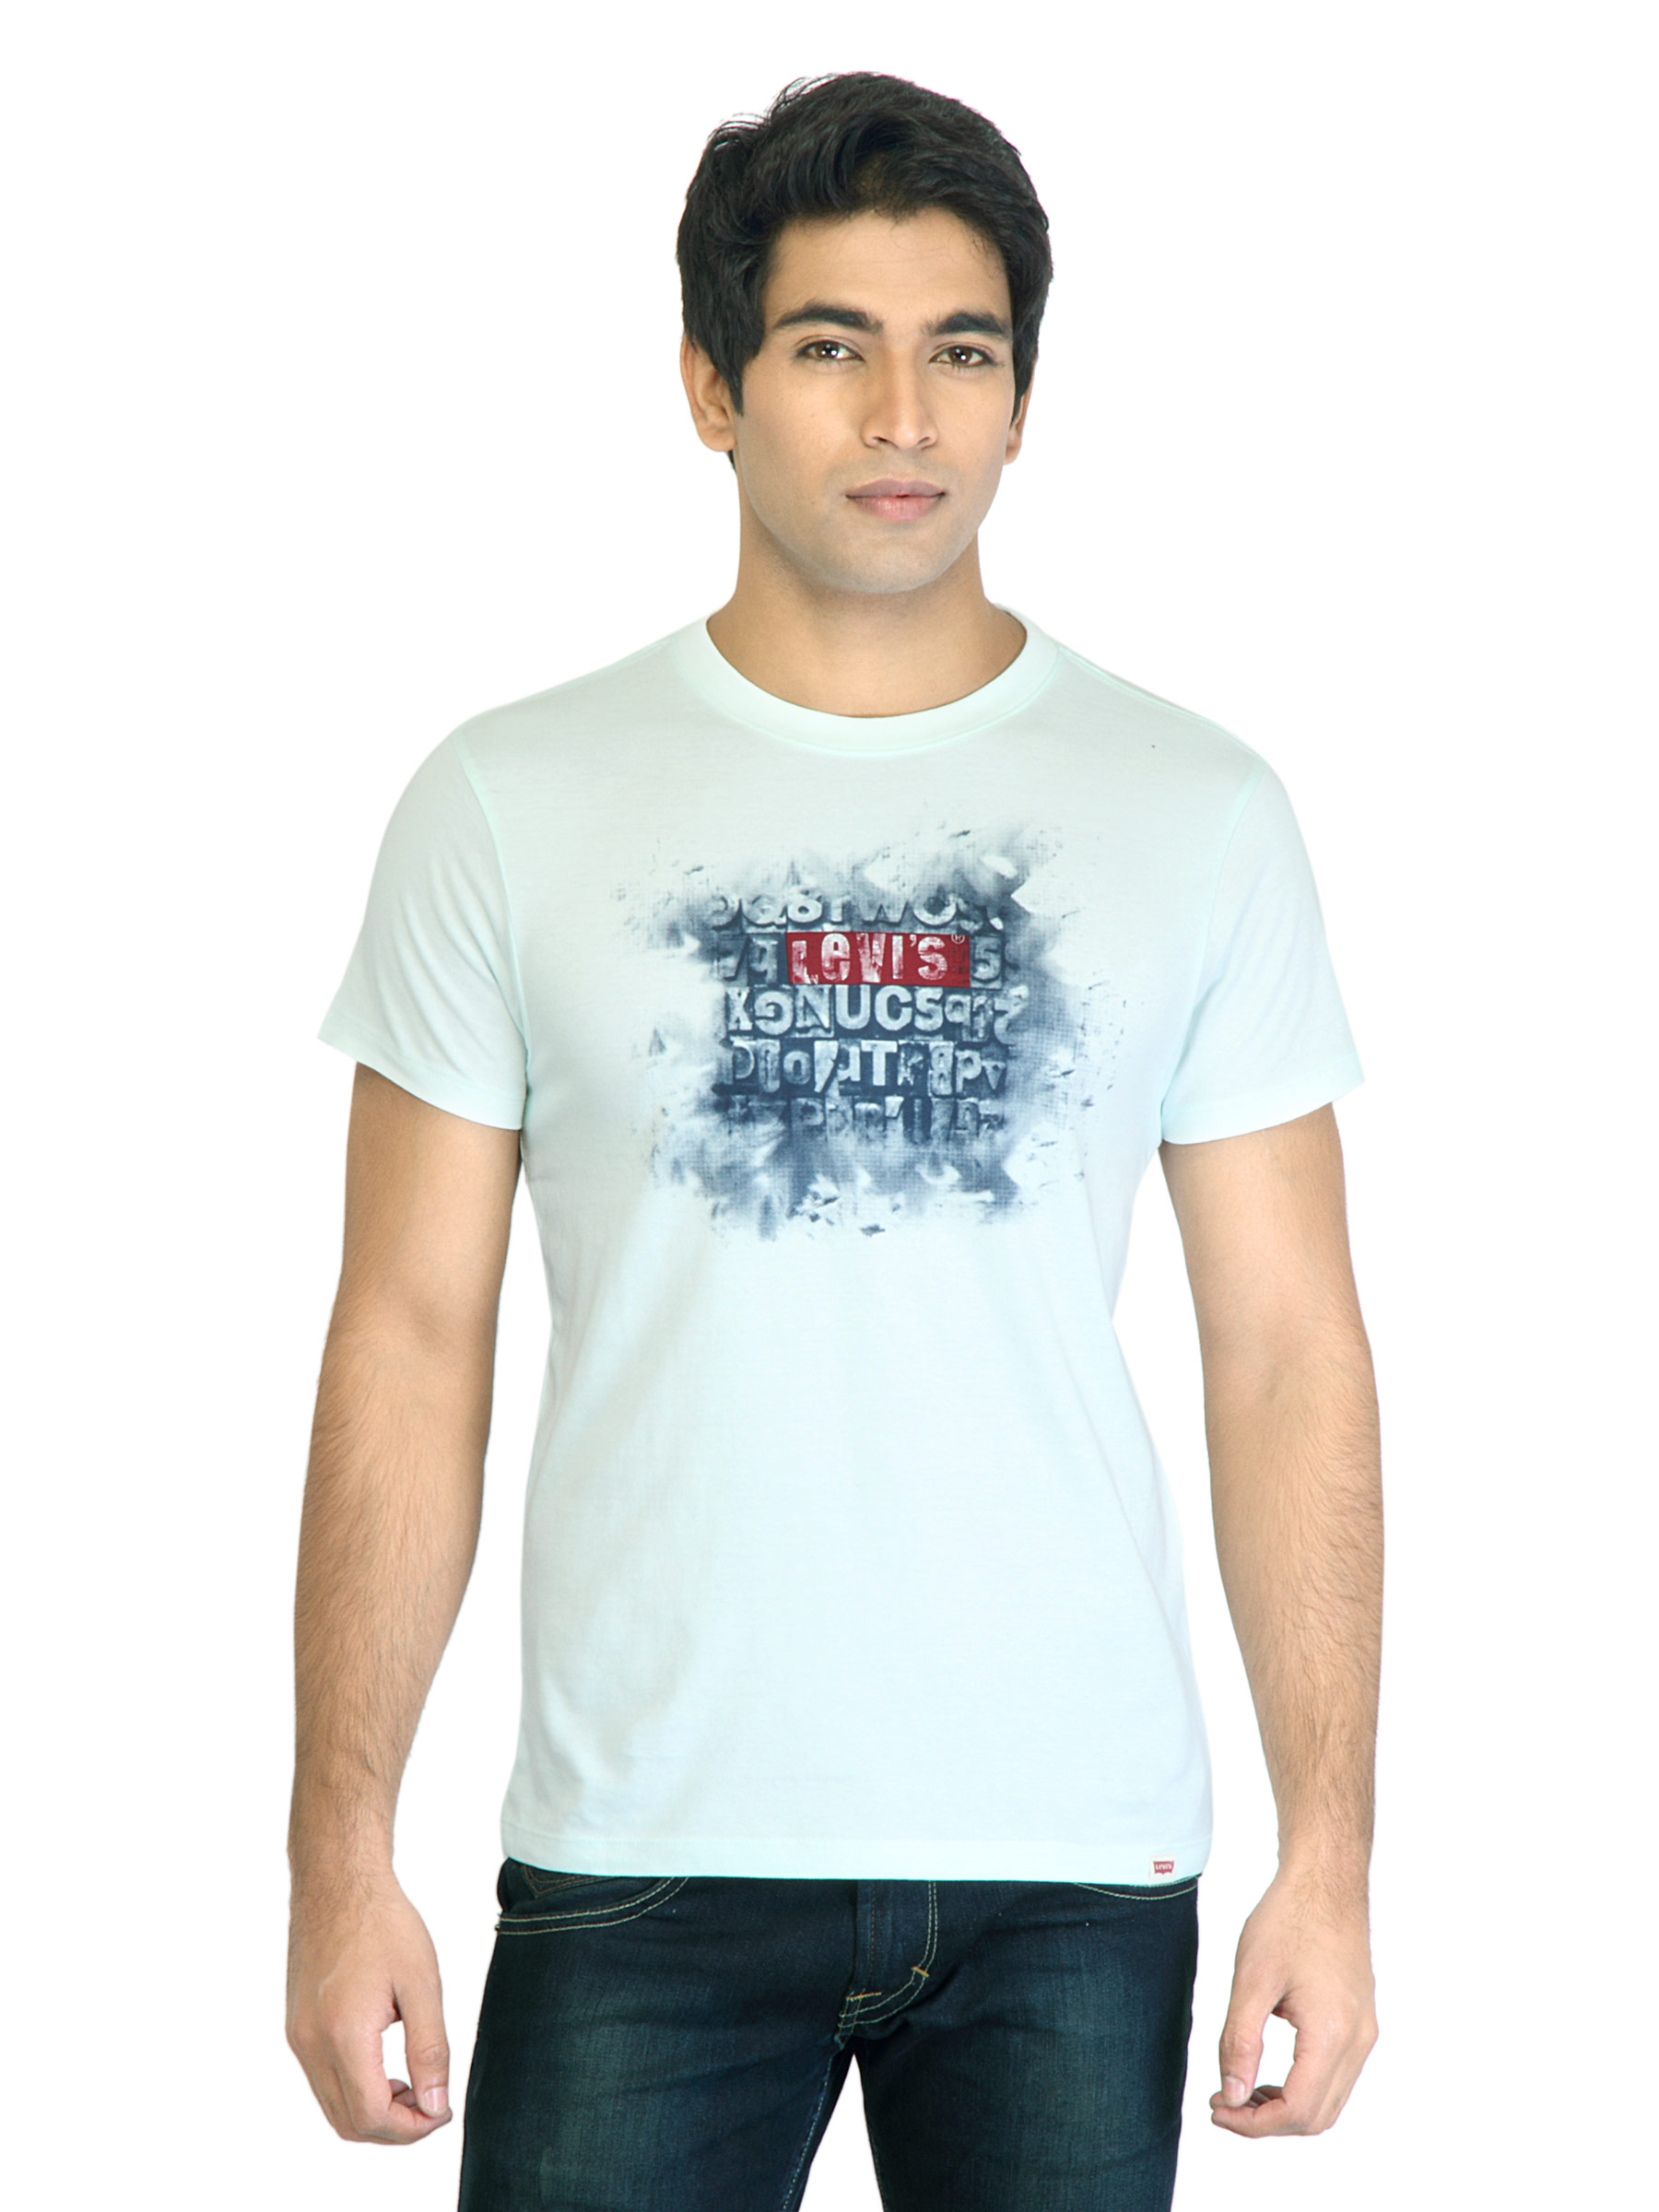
Levi's Men Printed Blue  Tshirts
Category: Apparel / Topwear / Tshirts
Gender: Men
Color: Blue
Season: Fall 2011
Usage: Casual